Eynesbury, Cambridgeshire

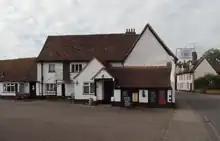
The Chequers Inn, Eynesbury

In 1066 William the Conqueror defeated the Anglo-Saxon defenders at the Battle of Hastings, and this resulted (after a struggle) in William becoming King. In 1085 William the Conqueror ordered that a survey of building and land ownership and value should be carried out, and this resulted in what is now known as the Domesday Book.